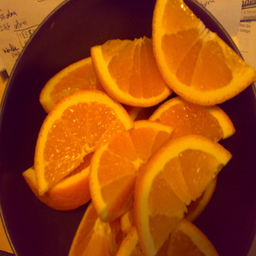
Label: peels